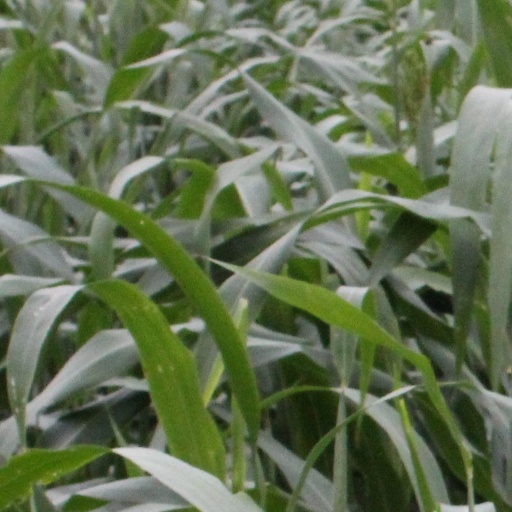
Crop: sorghum